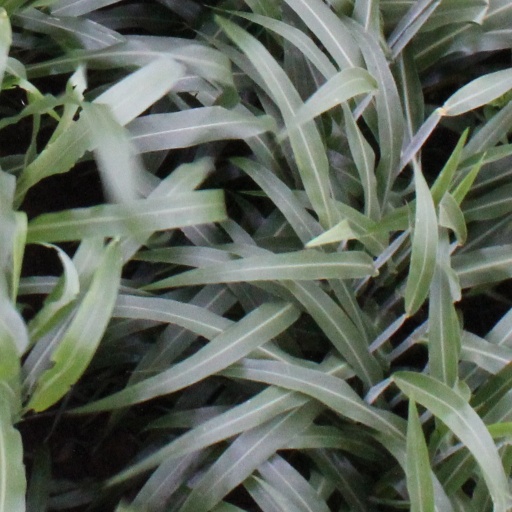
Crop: sorghum